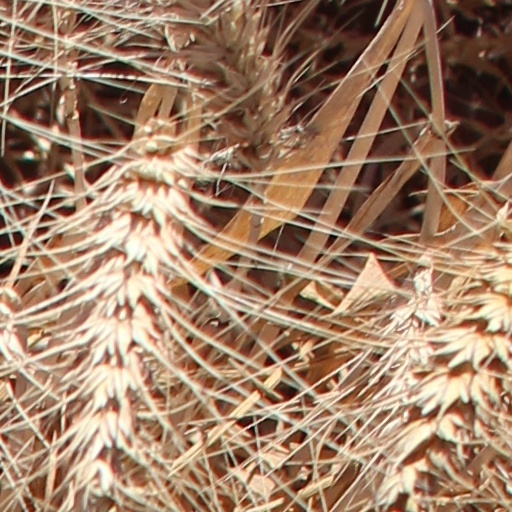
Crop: wheat